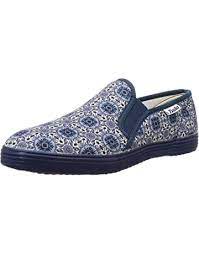
Label: Sneaker